Jordyn Wieber

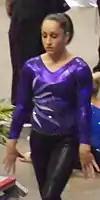
Wieber at the 2012 U.S. Classic

Wieber participated in her first senior elite competition at the American Cup in Jacksonville, Florida, where she filled in for British gymnast Nicole Hibbert, who was injured. Despite falling off the uneven bars, she won the all-around competition, beating the reigning World all-around champion Aliya Mustafina. Later the same month, she competed at the City of Jesolo Trophy in Jesolo, Italy. She placed second behind teammate McKayla Maroney in the all-around competition. The Americans also won the team title. At the U.S. Classic, she only competed on the uneven bars and balance beam, finishing first in both events.